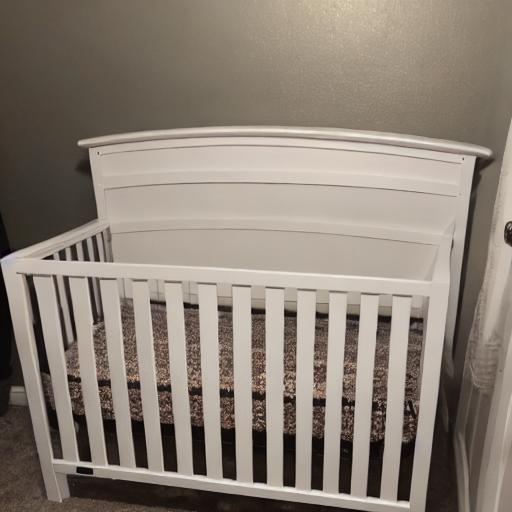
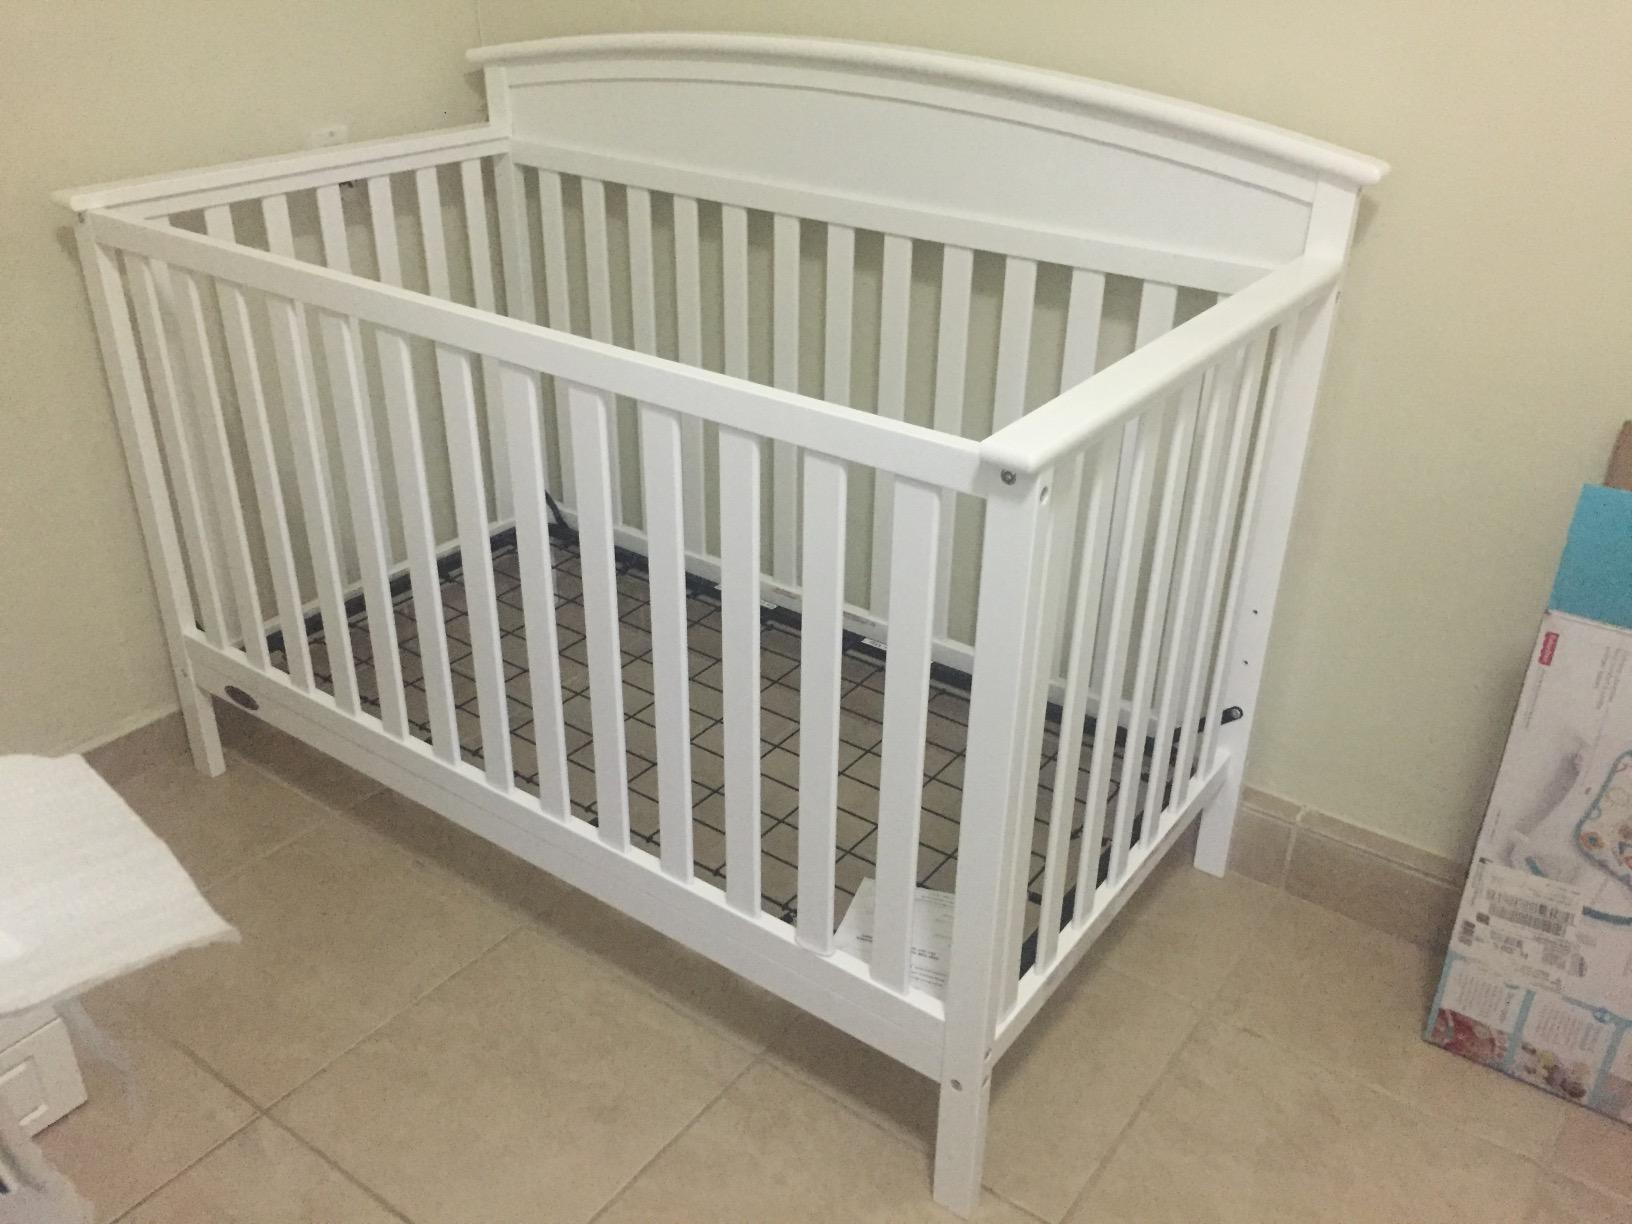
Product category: products_crib
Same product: no